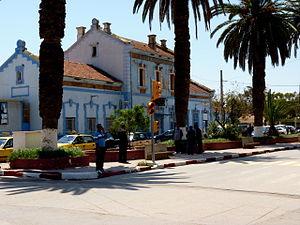
La Compagnie des chemins de fer algériens de l'État est une compagnie française créée en 1908 en Algérie pour exploiter un réseau de lignes de chemin de fer à voie métrique dans la région de Constantine, Oran et Bône.
Arzew [arzə], est une commune d'Algérie de la wilaya d'Oran.